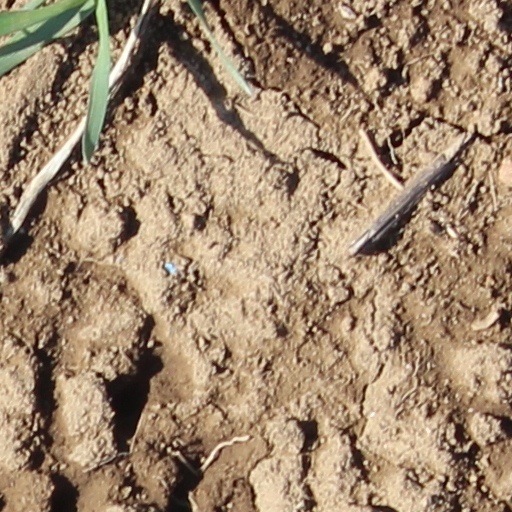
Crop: wheat